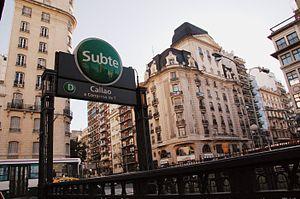
La lígne D du métro de Buenos Aires fut ouverte au public le 3 juin 1937 entre les stations Catedral et Tribunales. La ligne fut prolongée en février 1940 jusqu'à la station Palermo. Des extensions plus récentes ajoutèrent cinq stations à la ligne. La ligne parcourt 11 km entre les stations Catedral et Congreso de Tucumán dans le quartier de Belgrano.